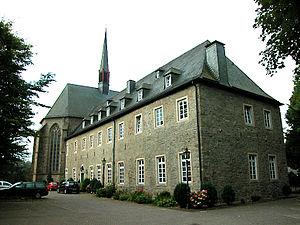
Le couvent Steinhaus est un couvent de l'ordre des chanoines réguliers de la Sainte-Croix situé à Beyenburg, village appartenant à la municipalité de Wuppertal en Allemagne.